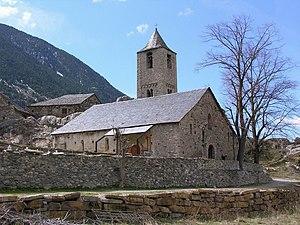
L'église Sant Joan de Boí est une église romane situé sur le territoire de La Vall de Boí, commune de la vallée du même nom et de la comarque de l'Alta Ribagorça dans le nord de la Province de Lérida et de la communauté autonome de Catalogne en Espagne.